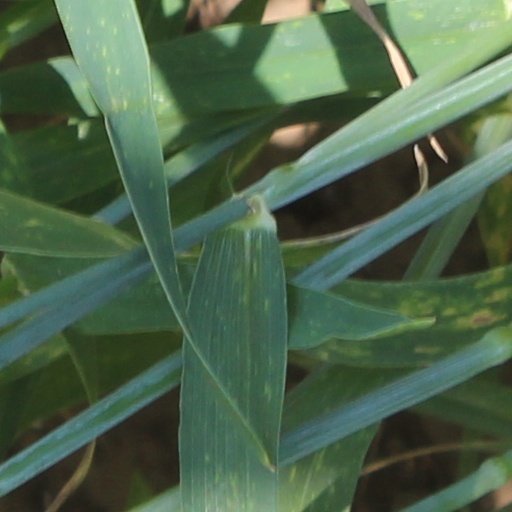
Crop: wheat